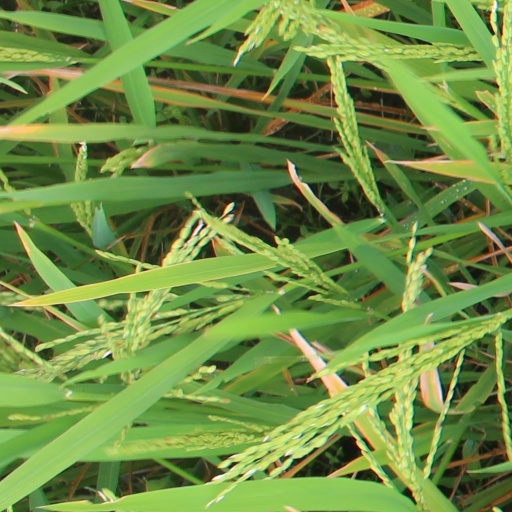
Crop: rice